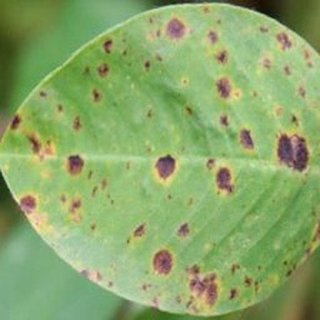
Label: groundnut_late_leaf_spot